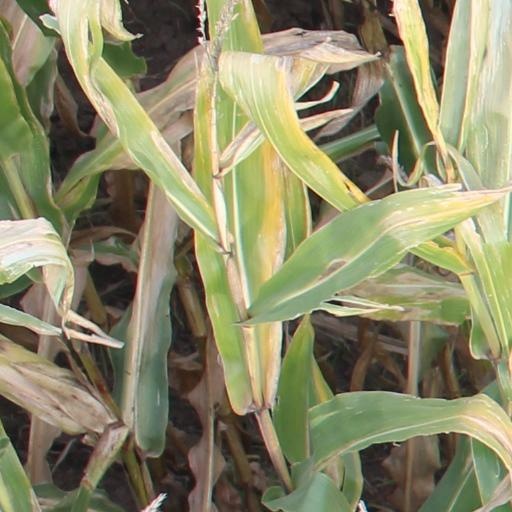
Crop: maize; corn